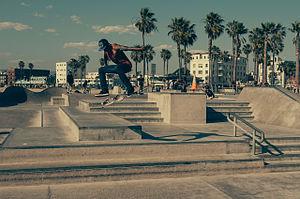
Tony Hawk's Pro Skater 2 est un jeu vidéo de simulation de skateboard, développé par Neversoft et édité par Activision. C'est le deuxième jeu de la série Tony Hawk's sorti en 2000 sur PlayStation, puis porté sur PC, Game Boy Color, Dreamcast, puis en 2001 sur Mac, Game Boy Advance, Nintendo 64, Xbox. Le jeu a été tardivement porté sur téléphone mobile en 2006 sur Windows Mobile, Windows Phone et en 2010 sur iOS.